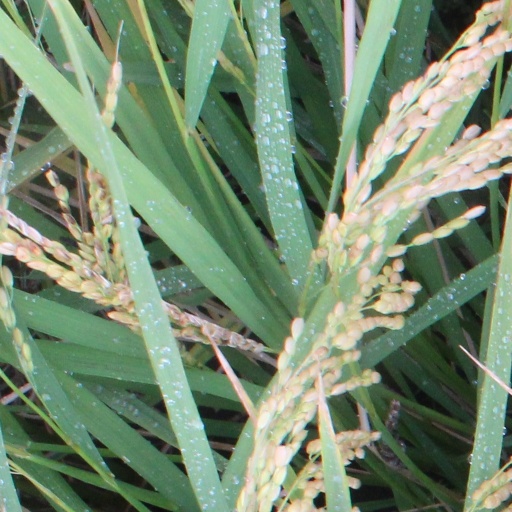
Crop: rice